Varde

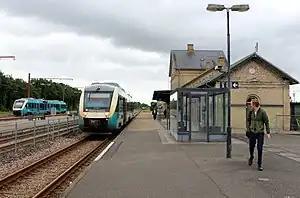
Varde railway station in 2020.

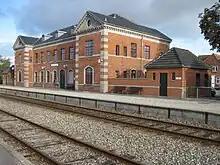
Varde Vest railway station in 2010.

Varde is located on the Esbjerg–Struer railway line and it is possible to reach Varde by train via or . It is also served by the Varde–Nørre Nebel railway line ("Vestbanen") which connects Varde with Oksbøl in the western and Nørre Nebel in the north-western part of the municipality.